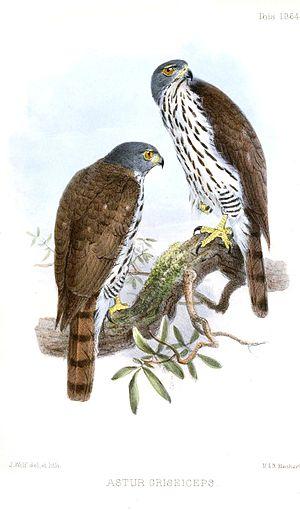
L'Autour des Célèbes Accipiter griseiceps est une espèce d'oiseaux de la famille des Accipitridae.